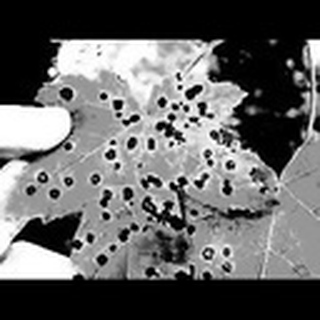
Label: cotton_target_spot